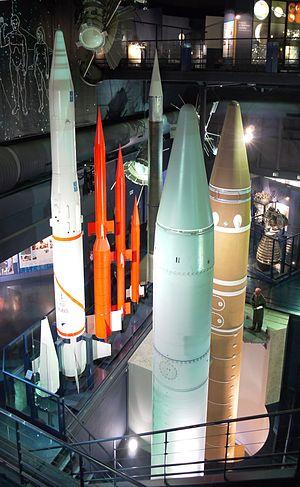
Missiles et Fusées-sondes , Musée de l'Air et de l'Espace, Paris Le Bourget (France)
Le programme spatial français regroupe l'ensemble des activités spatiales civiles ou militaires françaises. Celles-ci s'exercent majoritairement depuis les années 1970 dans un cadre multinational, en particulier au sein de l'Agence spatiale européenne qui coordonne le programme spatial européen. Le Centre national d'études spatiales est chargé de mettre en œuvre la politique spatiale et dispose à cet effet d'un budget de 1 698 millions d'euros en 2004 dont 685 millions sont reversés à l'Agence européenne au titre des programmes menés sous sa tutelle. En 2011, le budget du CNES est de 2,015 milliards d'euros dont 755 millions reversés à l'ESA. En 2012, le budget du CNES diminue à 1,911 milliard d'euros pendant que la contribution à l'ESA augmente à 770 millions.
Le musée de l'Air et de l'Espace du Bourget est le plus important musée aéronautique de France ; il est le plus ancien et l'un des plus grands du monde. Situé sur le territoire des communes de Dugny et Le Bourget, ses espaces ouverts au public sont dans la partie sud-est de l'emprise de l'aéroport du Bourget, qui est lui-même au nord-est de Paris. Ils sont à proximité de l'aérogare du Bourget et du Bureau d'enquêtes et d'analyses pour la sécurité de l'aviation civile.
La Société d'étude et de réalisation d'engins balistiques est une société créée le 17 juillet 1959 pour la réalisation des missiles porteurs de l'arme atomique française. Elle est intégrée à la société Aérospatiale au début de l’année 1970.